Konica FC-1

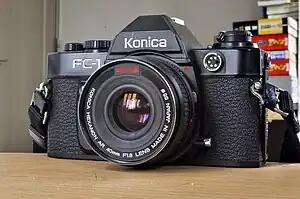

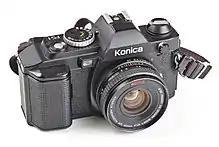
The FS-1 (basis for the FC-1, 1979 presented)

The Konica FC-1 was introduced in 1980 by Konica, one year after the FS-1, but does not have the integrated winder. It was manufactured until 1983. Both models were only available in a black finish. With top covers made from black plastic cast Konica had good experiences since the Autoreflex TC in the mid of the 70s.